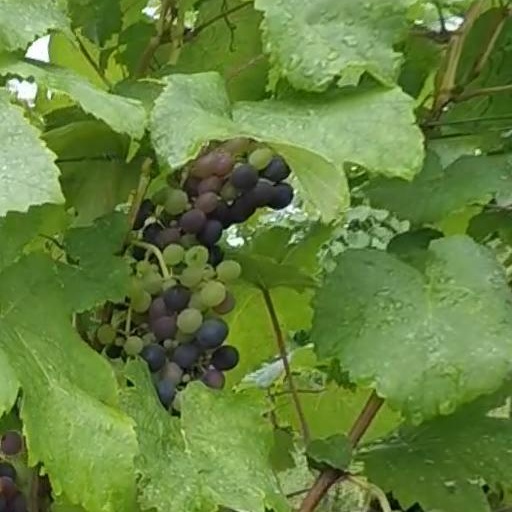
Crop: grape